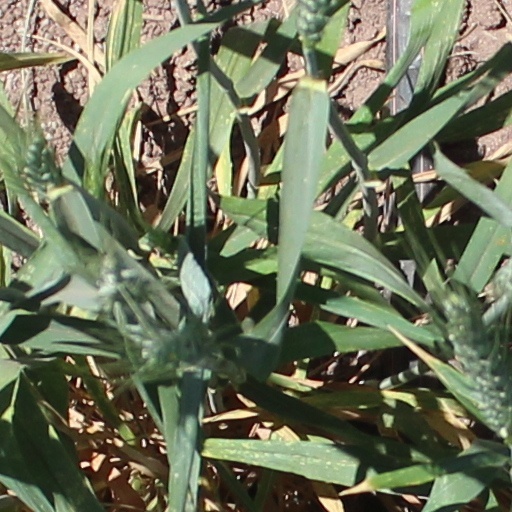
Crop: wheat